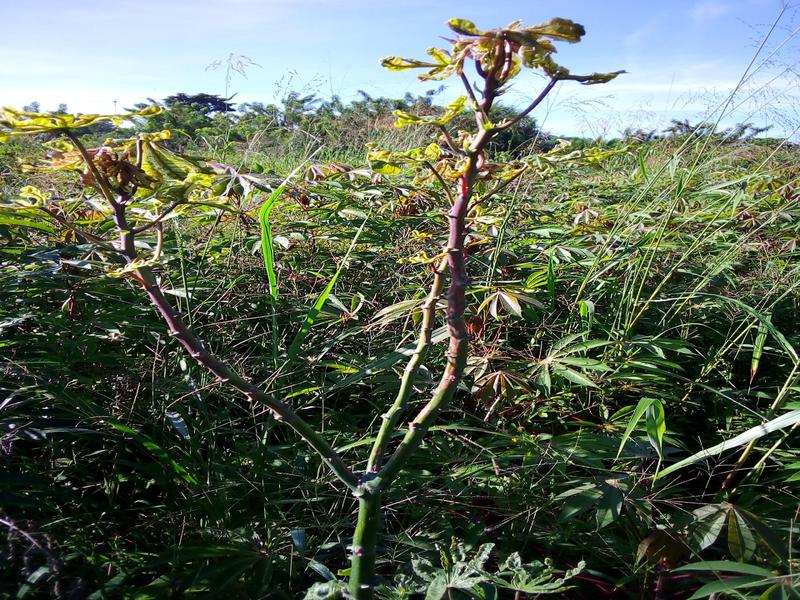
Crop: cassava
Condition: mosaic_disease